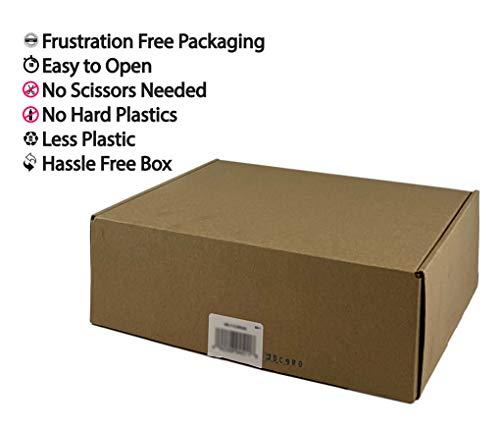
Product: Spiderman Far from Home Laser-Tag for Kids Infared Lazer-Tag Blasters Lights Up & Vibrates When Hit (Frustration Free Packaging)
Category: Toys & Games | Dress Up & Pretend Play | Pretend Play
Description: Have a blast: grab a friend and fire up those lasers Have epic battles and try to outsmart your opponent.
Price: $23.94
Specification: ProductDimensions:8x2x8inches|ItemWeight:1.43pounds|ShippingWeight:1.43pounds(Viewshippingratesandpolicies)|ASIN:B07T98XBG9|Manufacturerrecommendedage:3yearsandup|Batteries:6AAbatteriesrequired.(included)